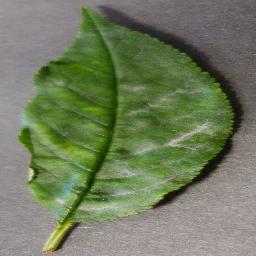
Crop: cherry
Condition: (including_sour)_powdery_mildew